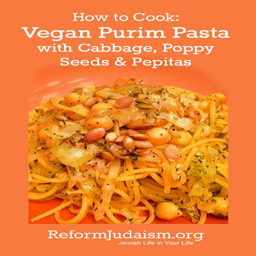
did you know that person is thought to have been a vegan ? read more , then honor person by making this vegan pasta dish for jewish holiday .